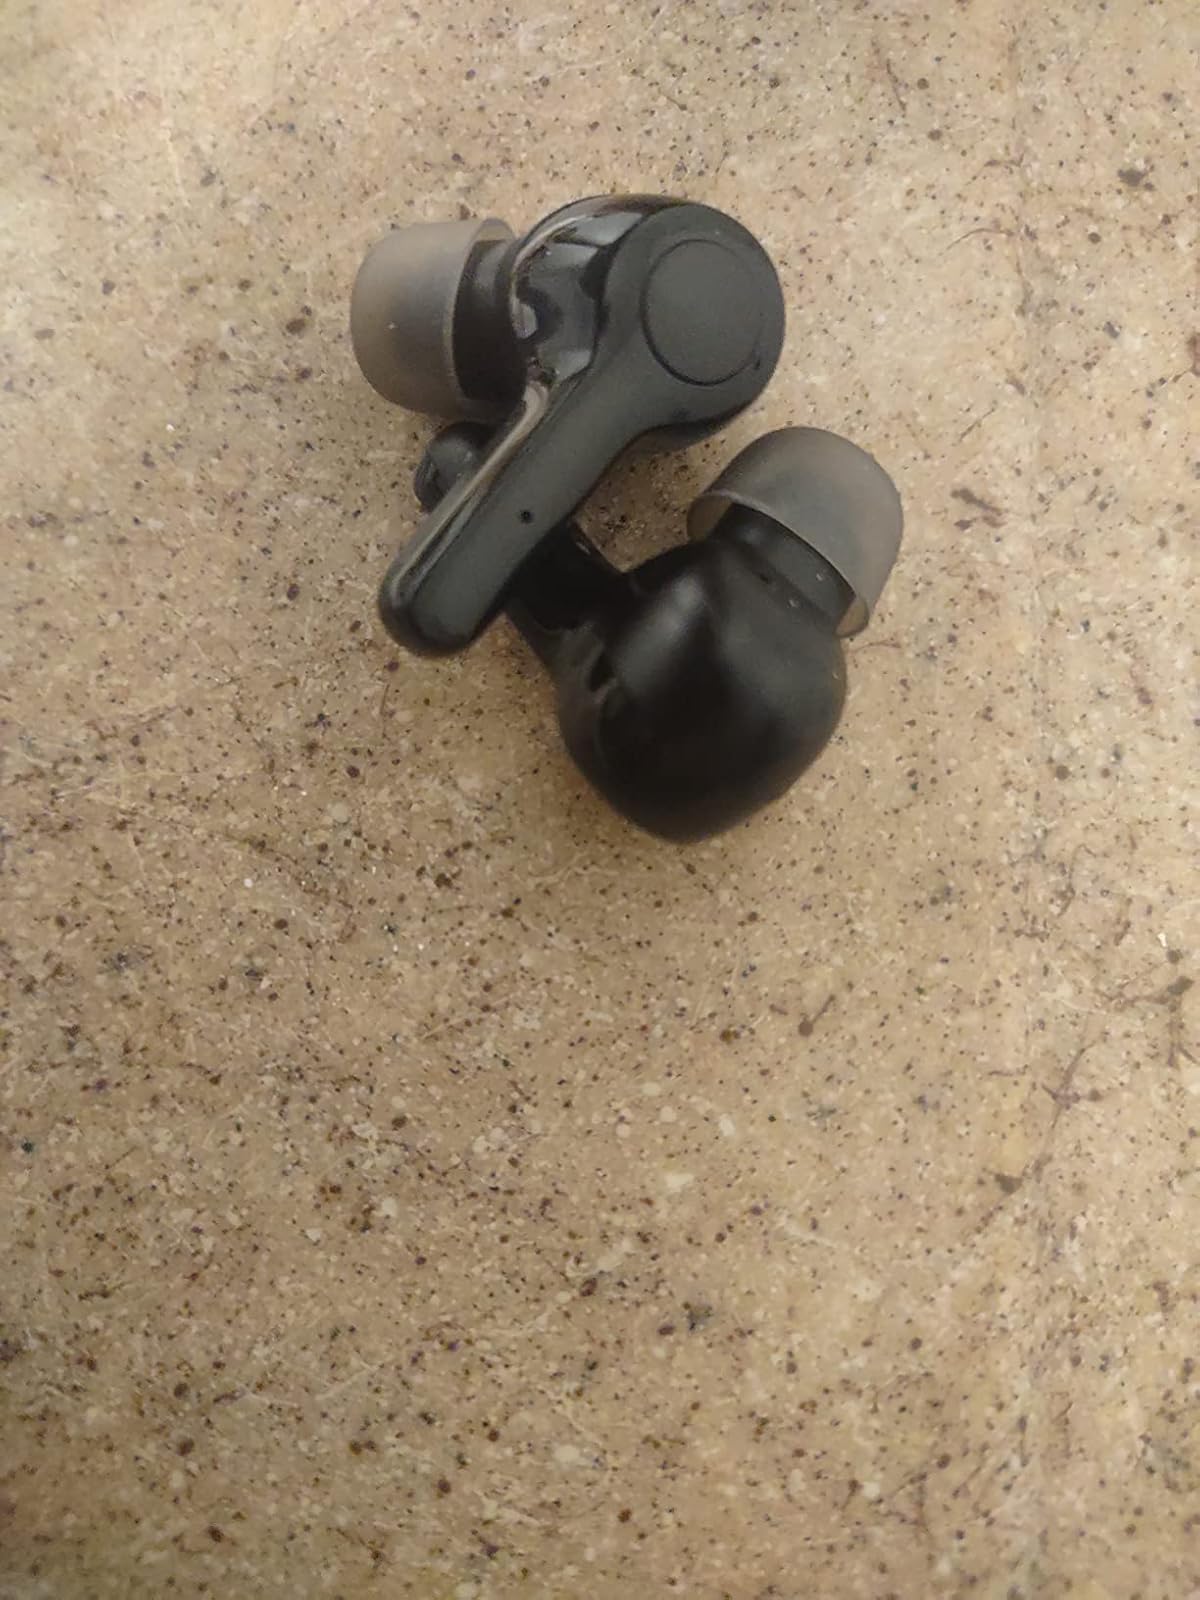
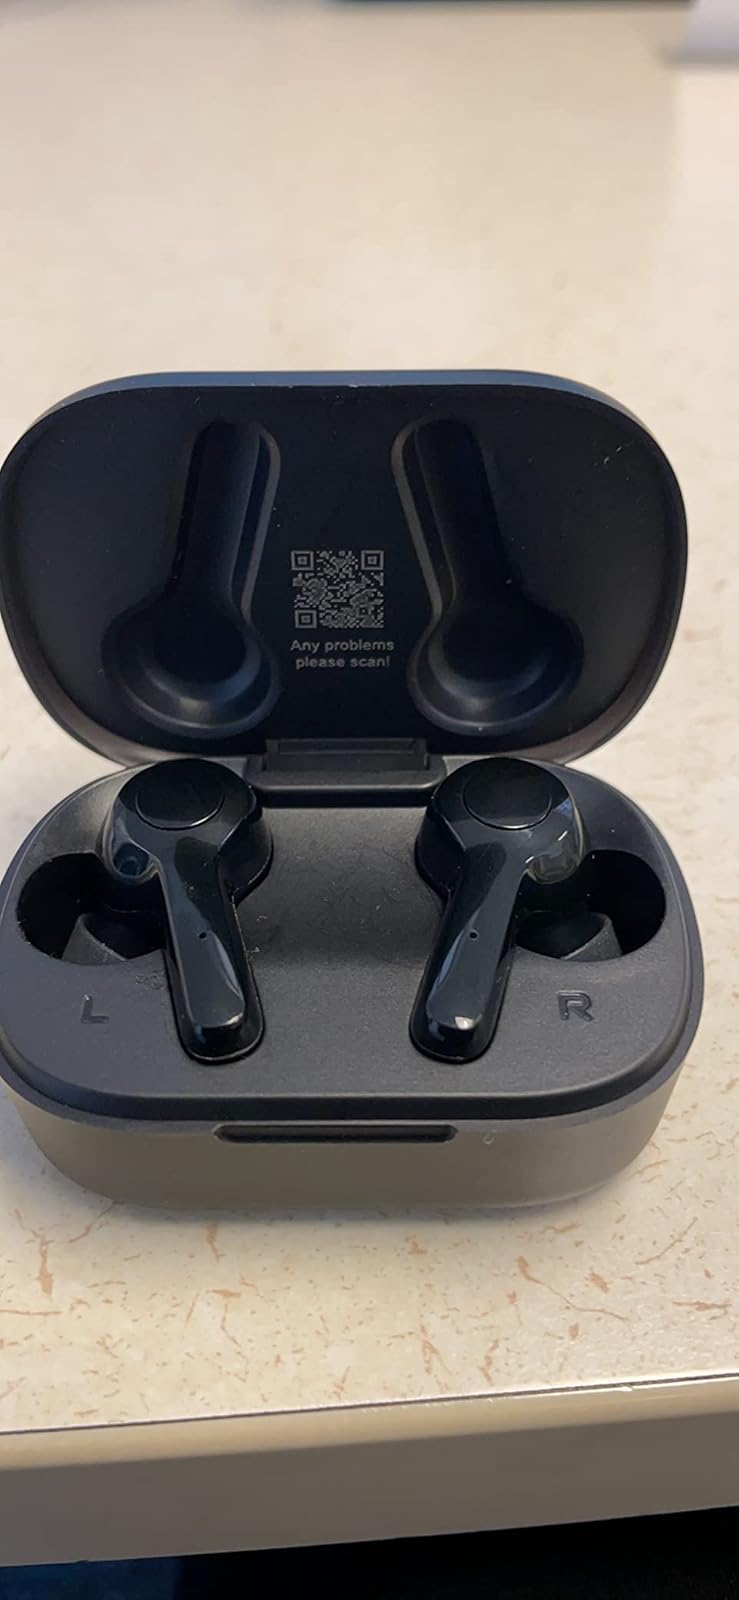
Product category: earbuds
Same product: yes